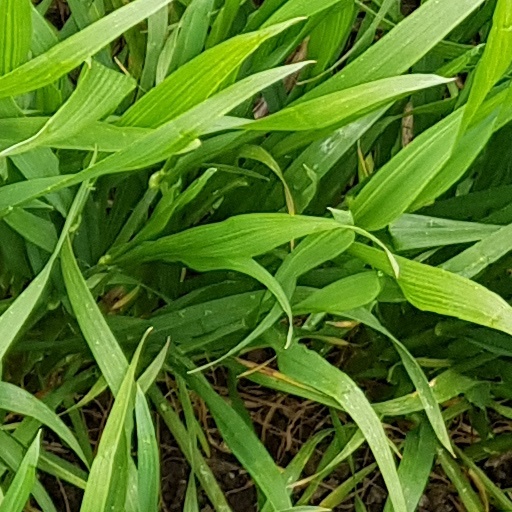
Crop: wheat